Hoyle Casino

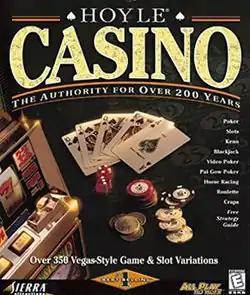
Cover art of the 2000 game

Hoyle Casino is a virtual casino video game series released from 1996 to 2016 as a spin-off of the "Hoyle's Official Book of Games" series developed and published by Sierra Entertainment. After 2005, publication of the series moved to Encore, Inc.